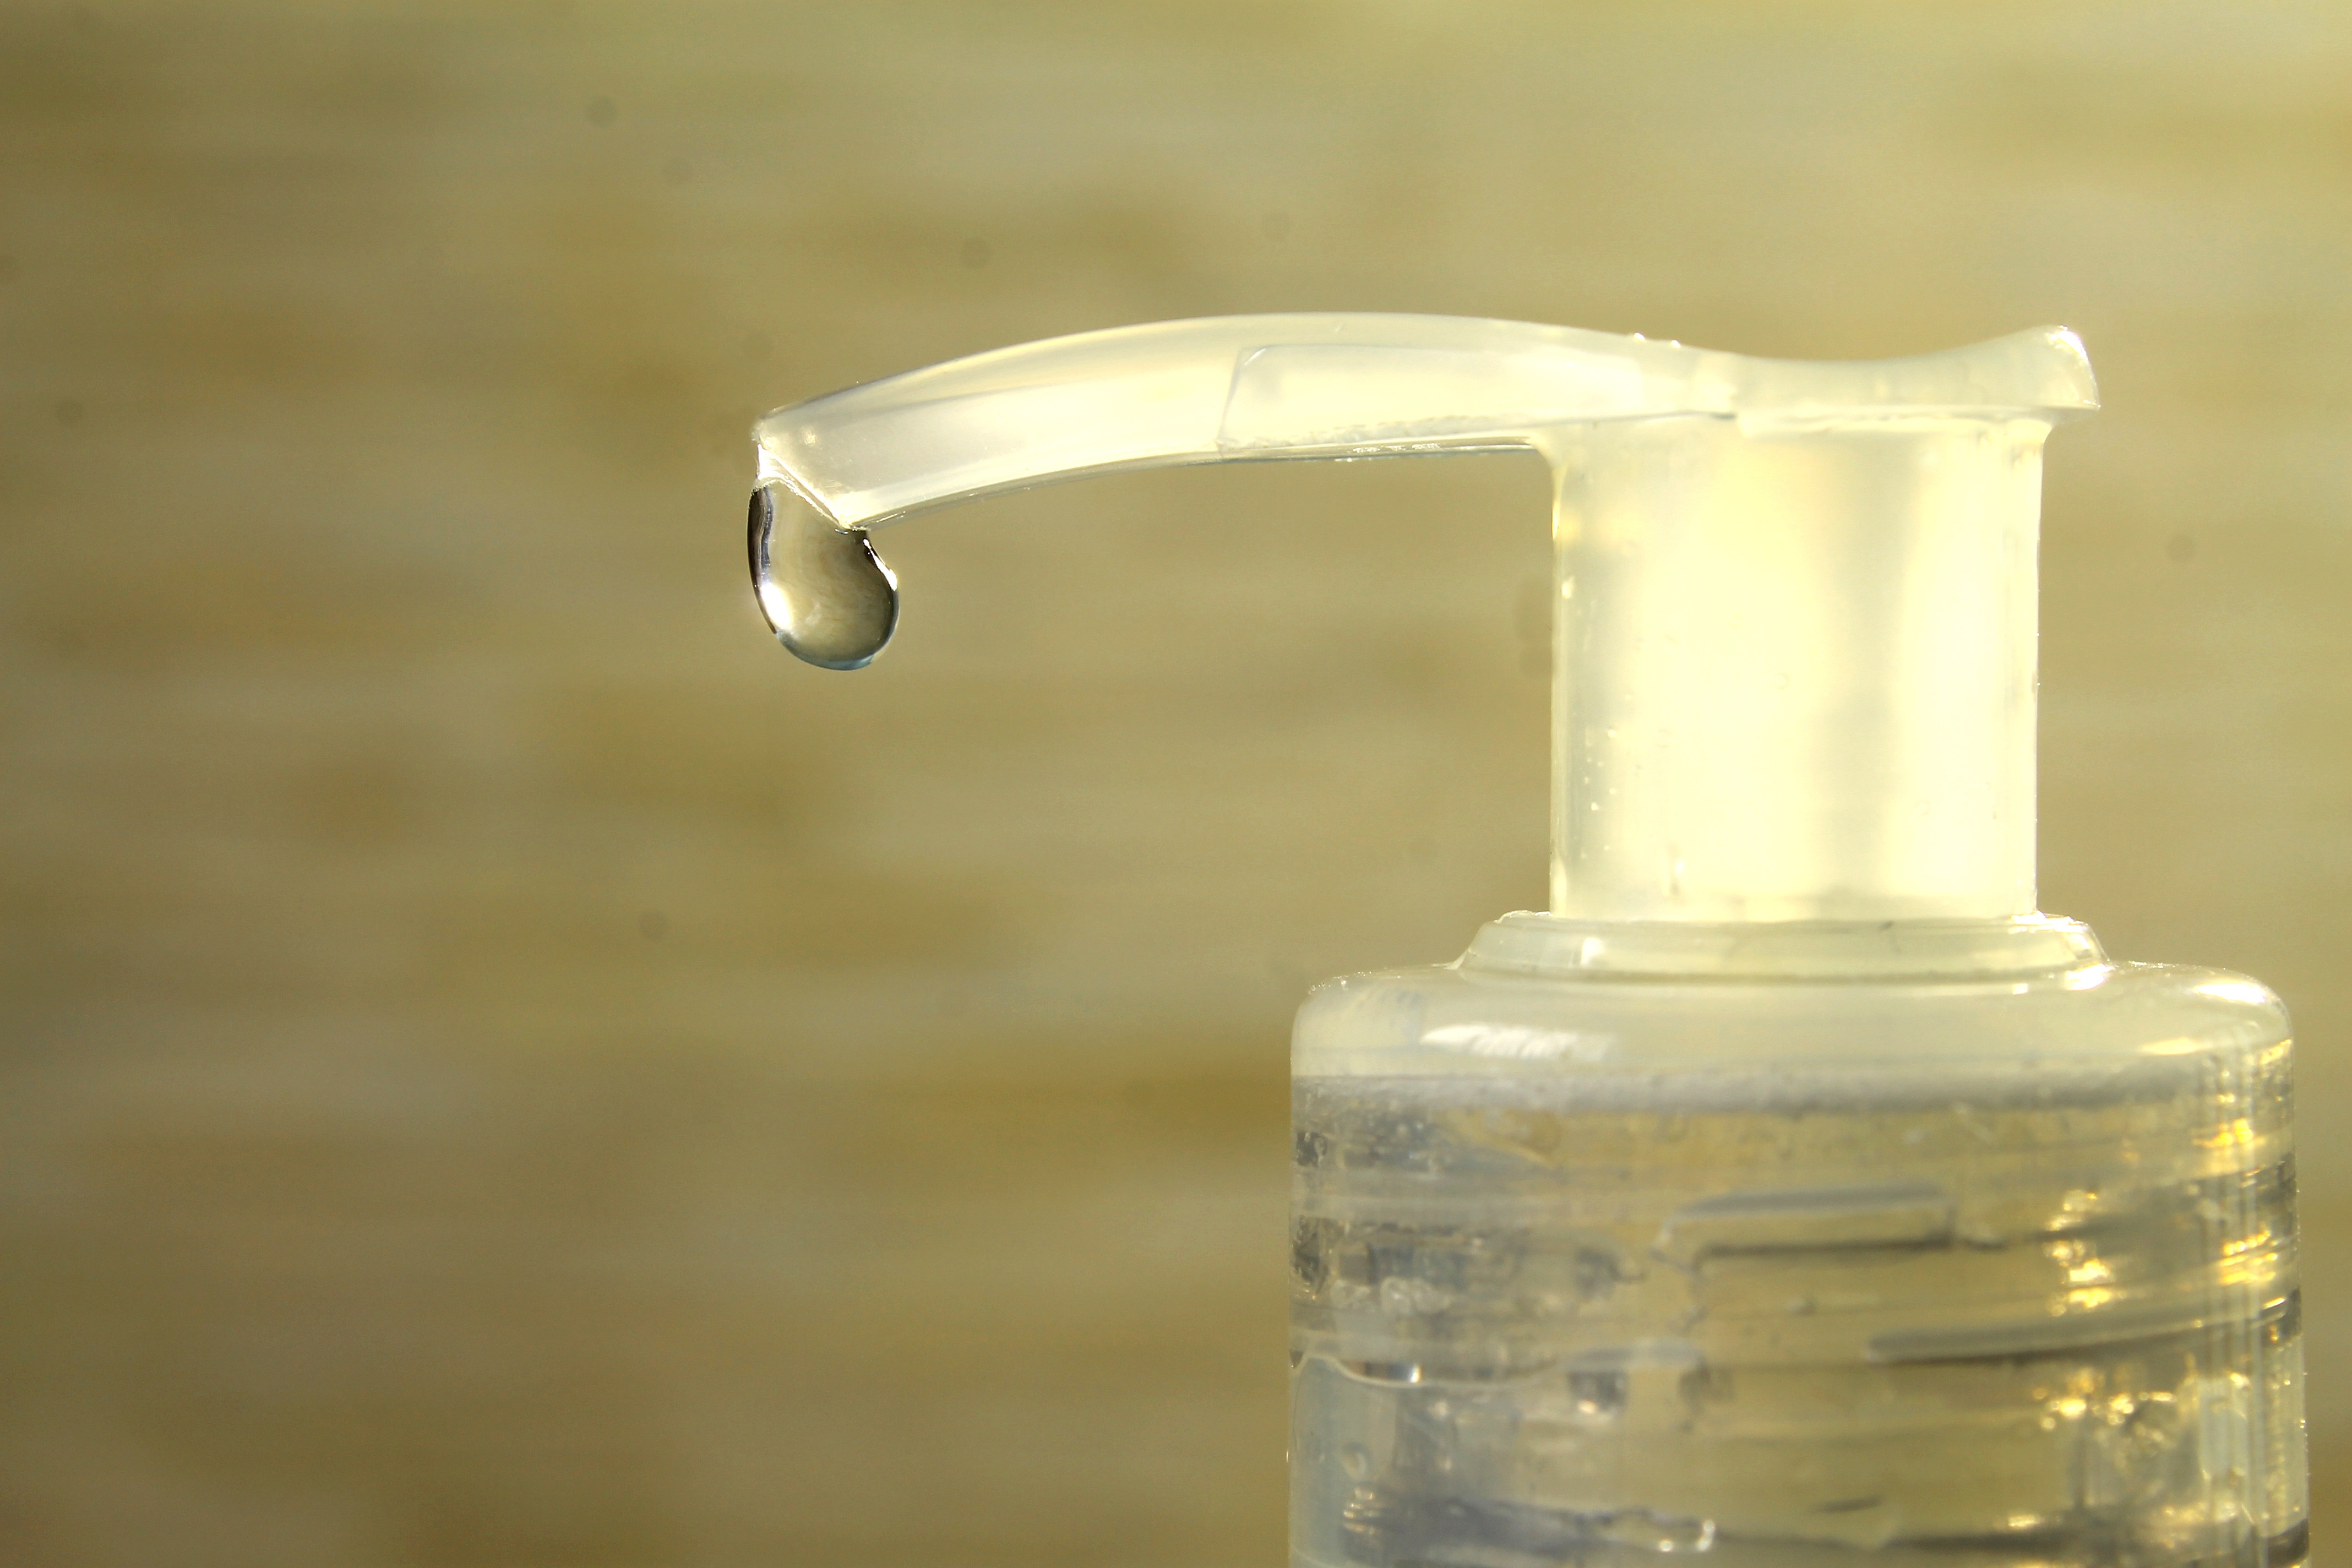
water, drop, glass, clean, bottle, lighting, health, material, alcohol, glass bottle, product, tap, hygiene, alcohol gel, disinfect, antibacterial